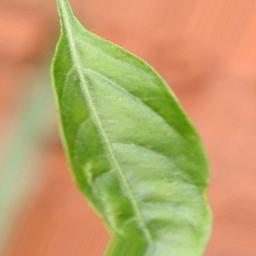
Label: healthy